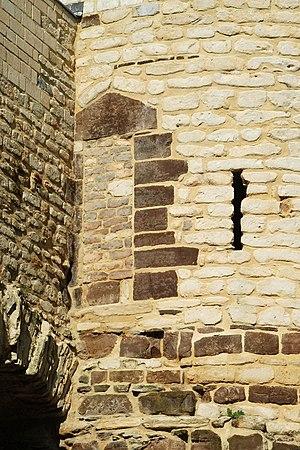
Belgique - Brabant flamand - Première enceinte de Louvain - Parc Saint-Donat - tour ouest
La première enceinte de Louvain réalisée en pierre et non en pieux de bois date du milieu du XIIᵉ siècle.